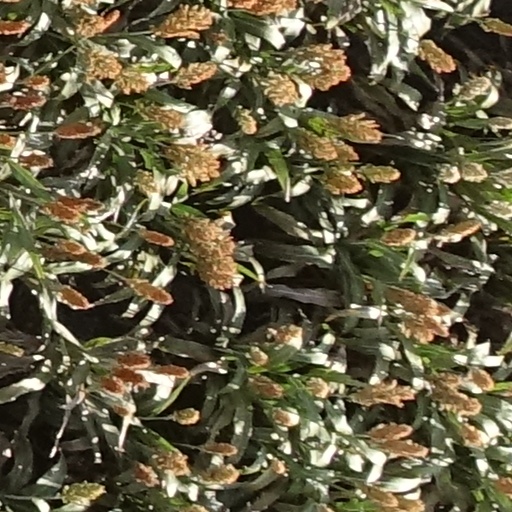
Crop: sorghum